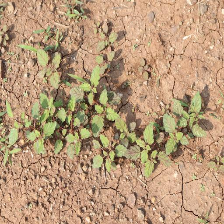
Weed species: Punarnava _(Boerhaavia diffusa)